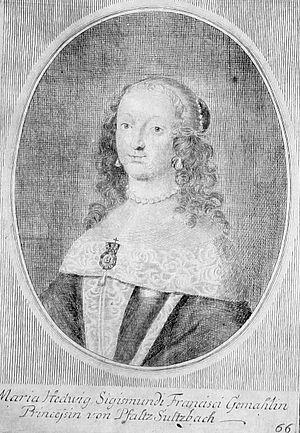
Cet article est une liste des impératrices, archiduchesses, duchesses et margravines, épouses des empereurs, archiducs, ducs et margraves d'Autriche, titres héréditaires associés à la maison de Babenberg et par la suite aux Habsbourg, qui ont régné sur la Marche de l'Est médiévale. Le dernier de ces titres, et l'Empire qui y était associé a été aboli à la fin de la Première Guerre mondiale en 1918, quand l'Autriche est devenue une république et lorsque les autres royaumes et territoires représentés au sein du Conseil impérial ont proclamé leur indépendance ou leur adhésion à d'autres États.
Marie Hedwige Auguste de Soulzbach, est une noble, archiduchesse d'Autriche par son premier mariage et duchesse de Saxe-Lauenbourg par son second mariage.